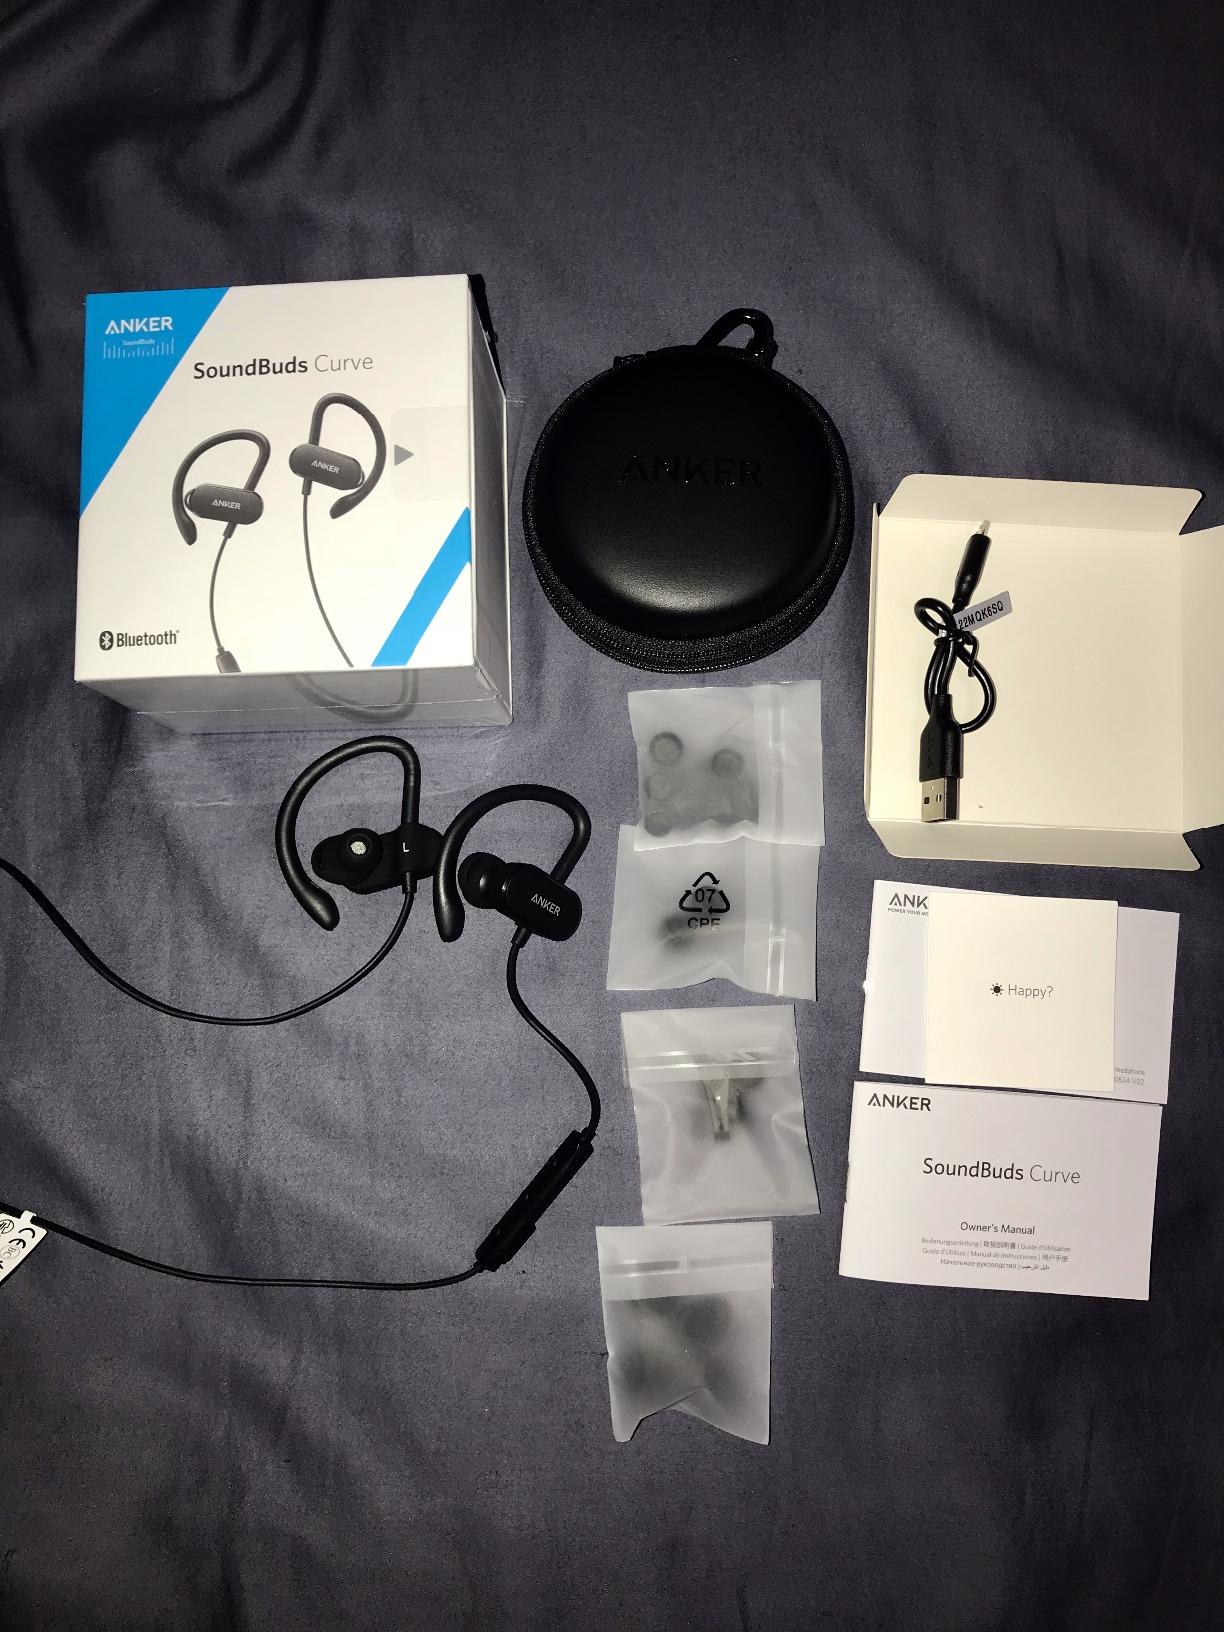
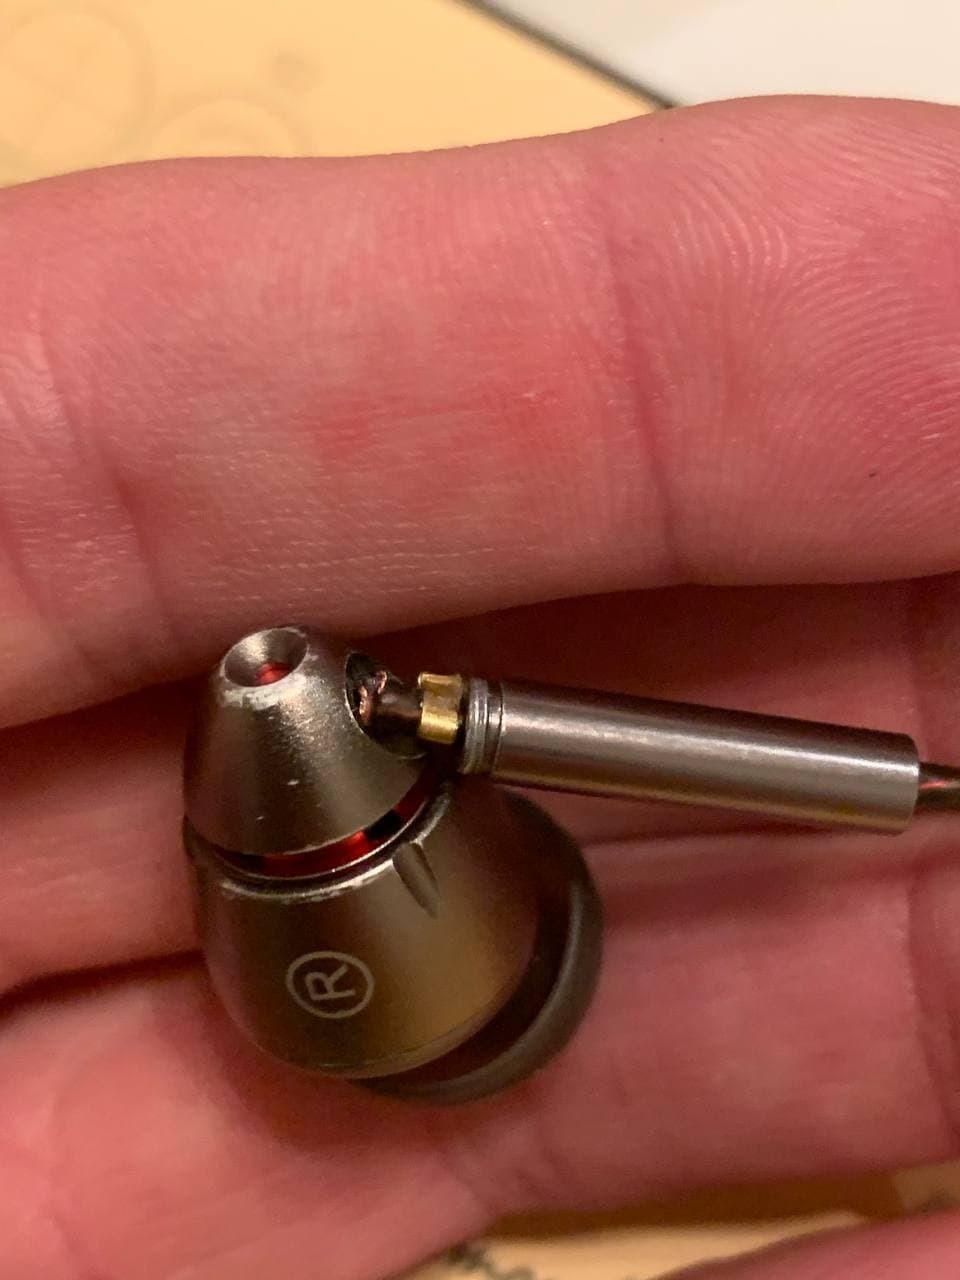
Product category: headphones
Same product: no